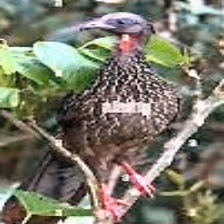
Species: BAND TAILED GUAN
Scientific name: PENELOPE ARGYROTIS